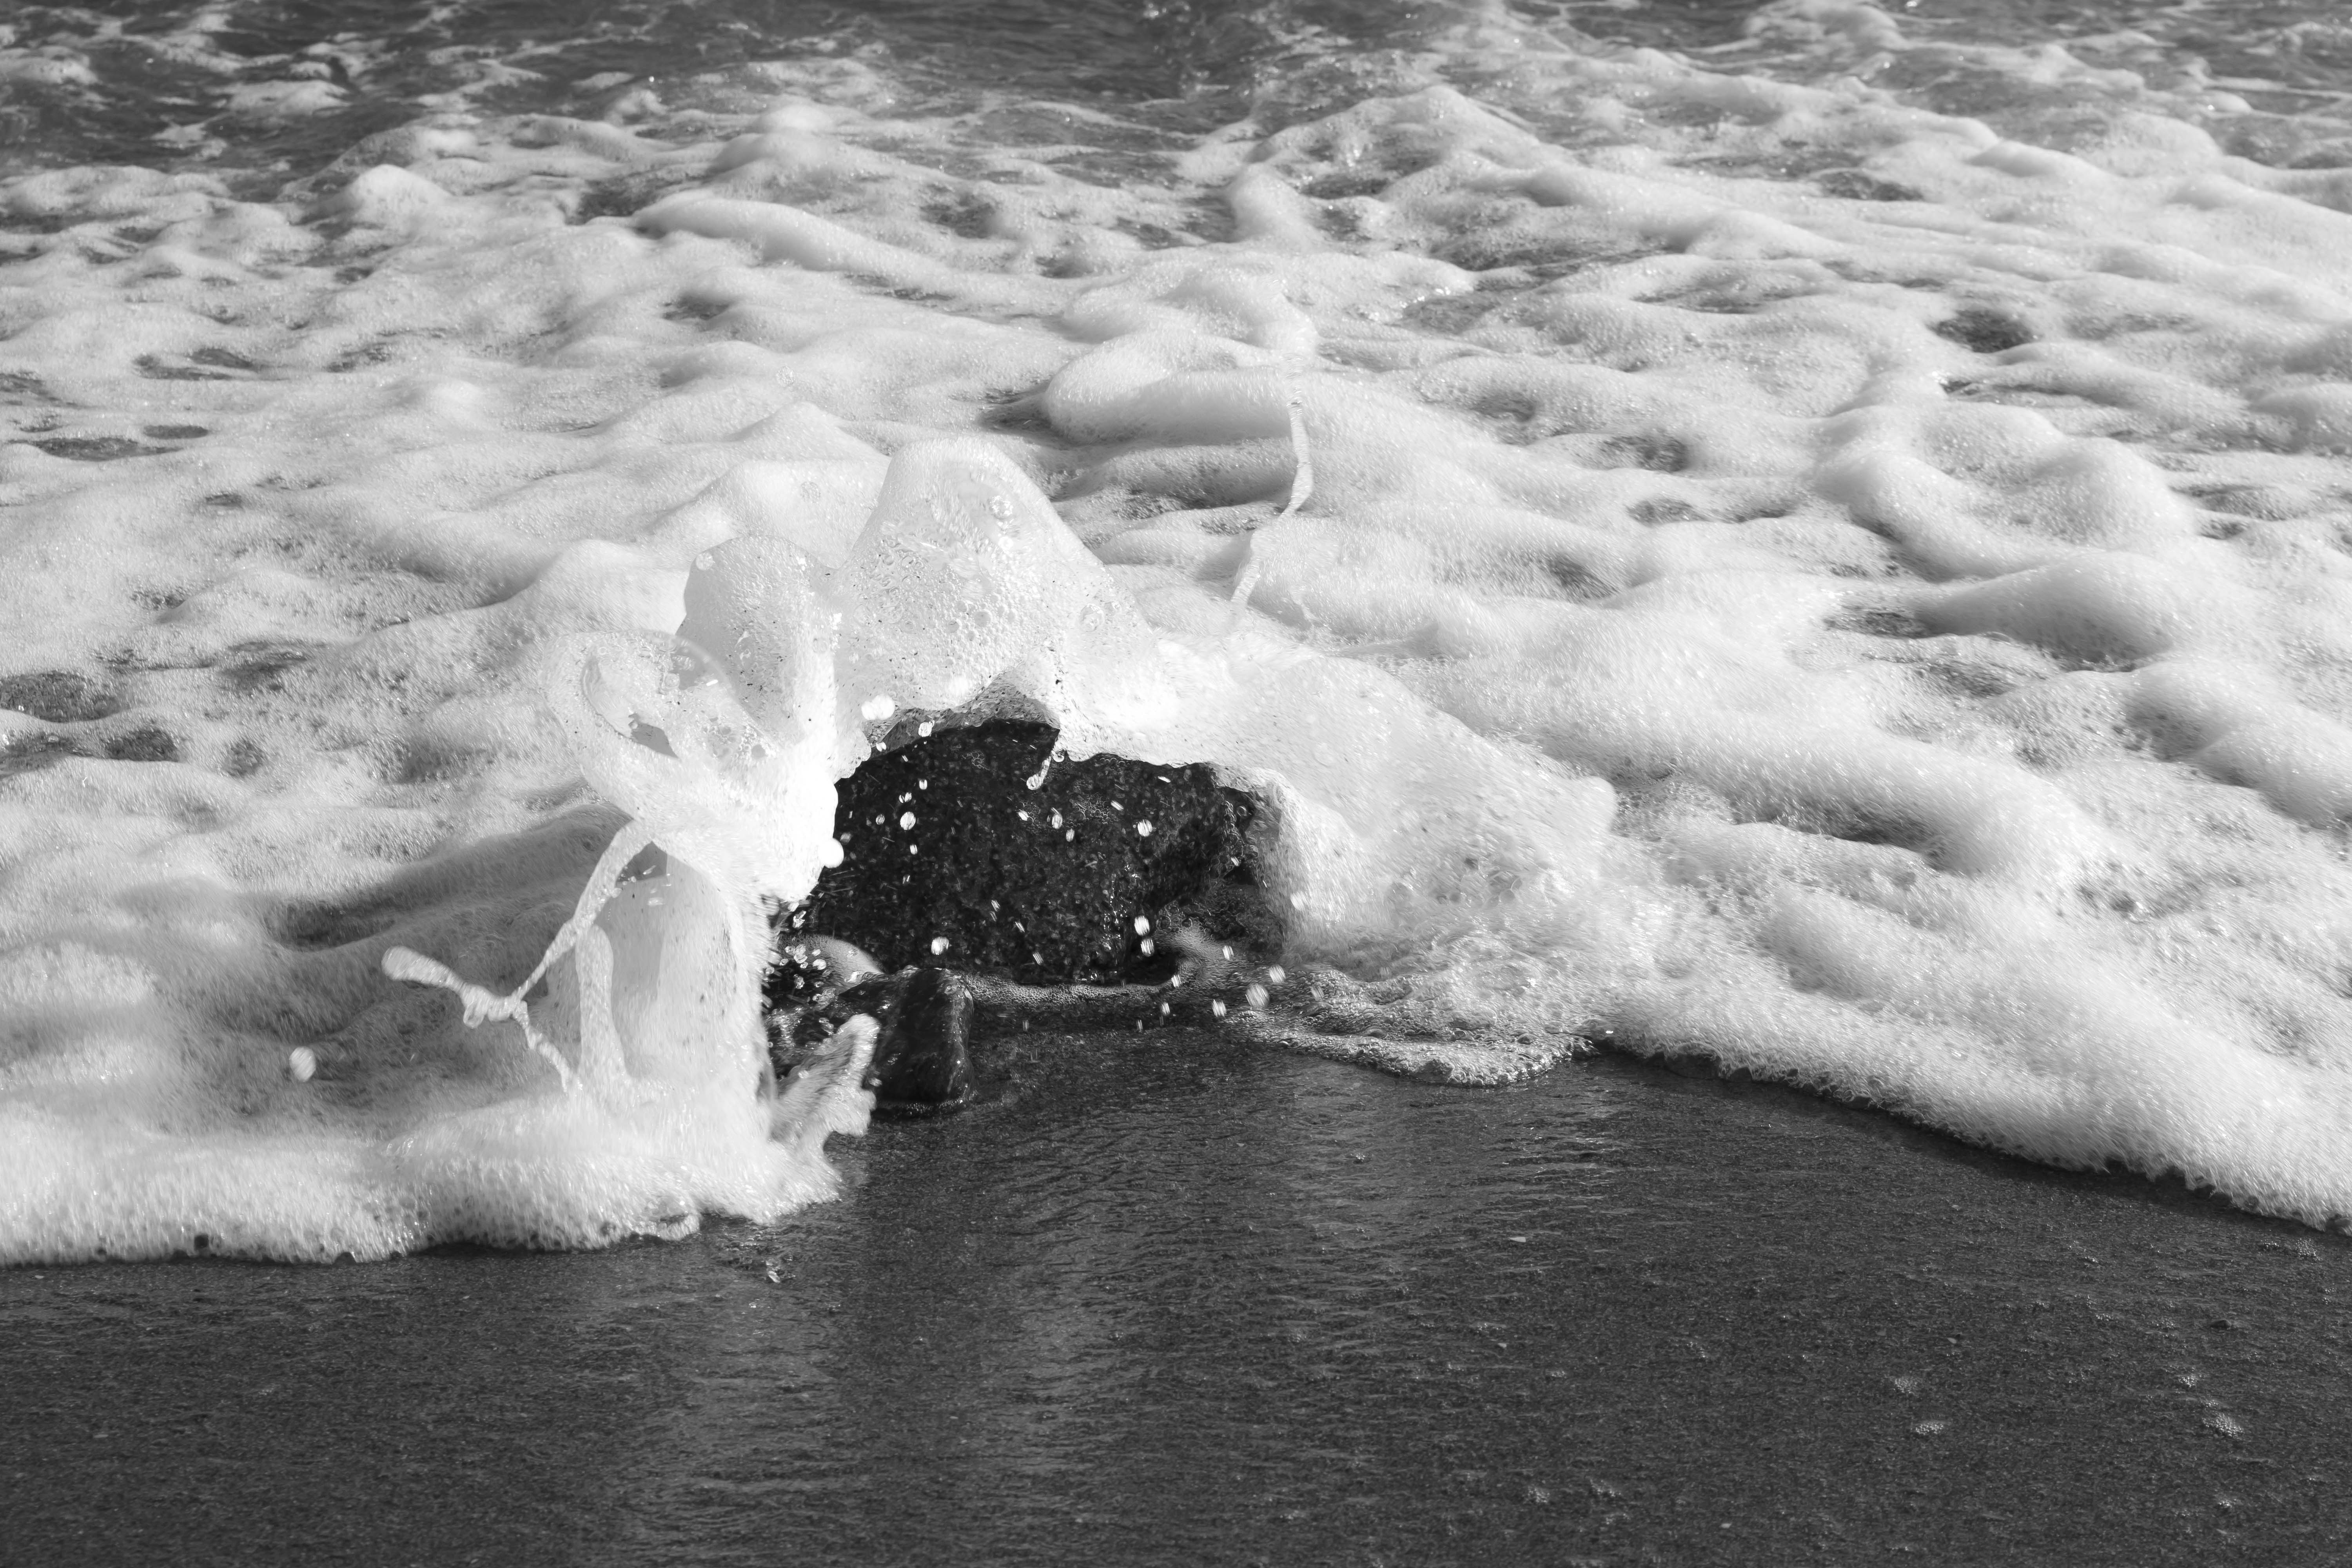
beach, sea, coast, water, sand, rock, snow, winter, black and white, white, wave, stone, summer, foam, ice, weather, monochrome, freezing, edge of the sea, monochrome photography, geological phenomenon, wind wave